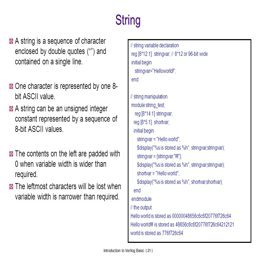
introduction to programming language string a string is a sequence of character enclosed by double quotes and contained on a single line .